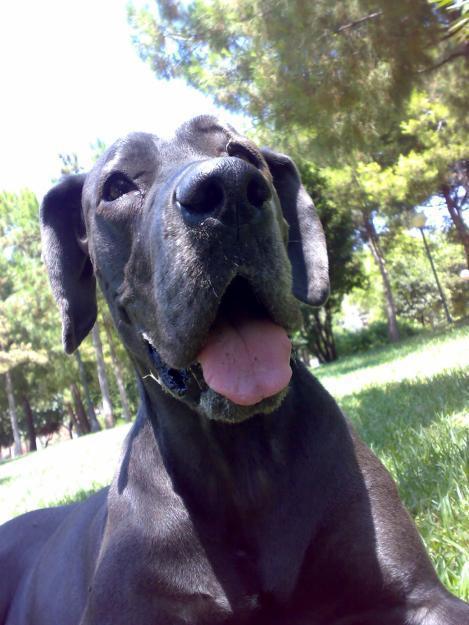
Great_Dane